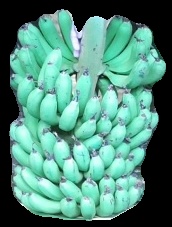
Variety: pachbale
Grade: grade1